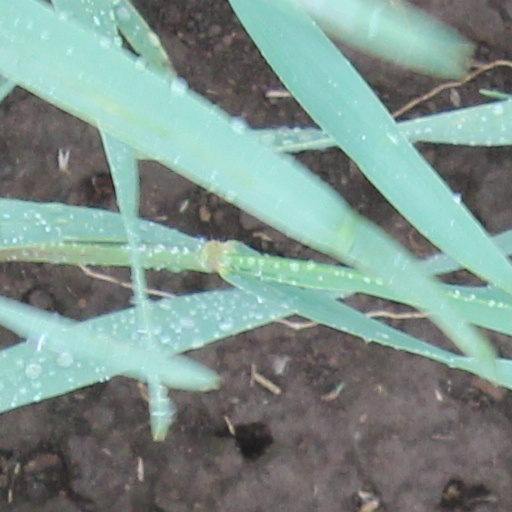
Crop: wheat